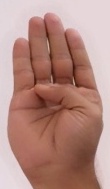
ASL sign: B